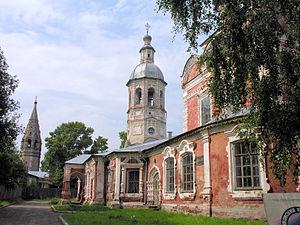
Ostachkov est une ville de l’oblast de Tver, en Russie, située au bord du lac Seliger. Elle est le chef-lieu du raïon d’Ostachkov. Sa population s’élevait à 17 109 habitants en 2014.